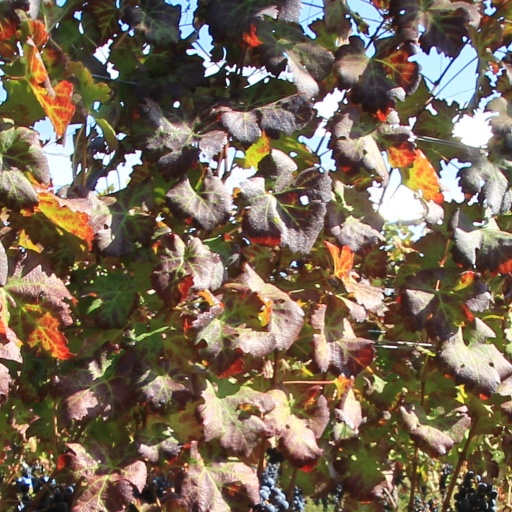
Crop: grape